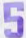
Number: 5